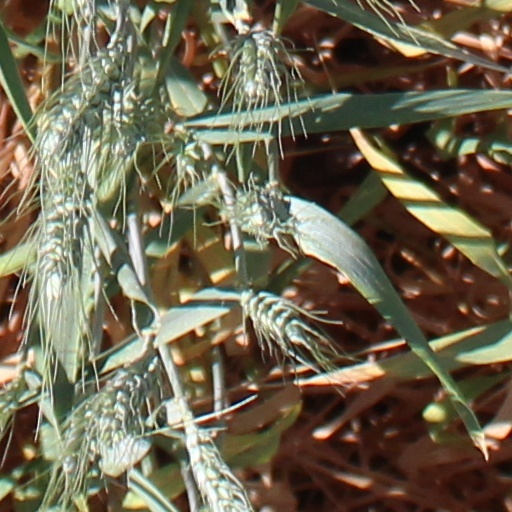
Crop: wheat